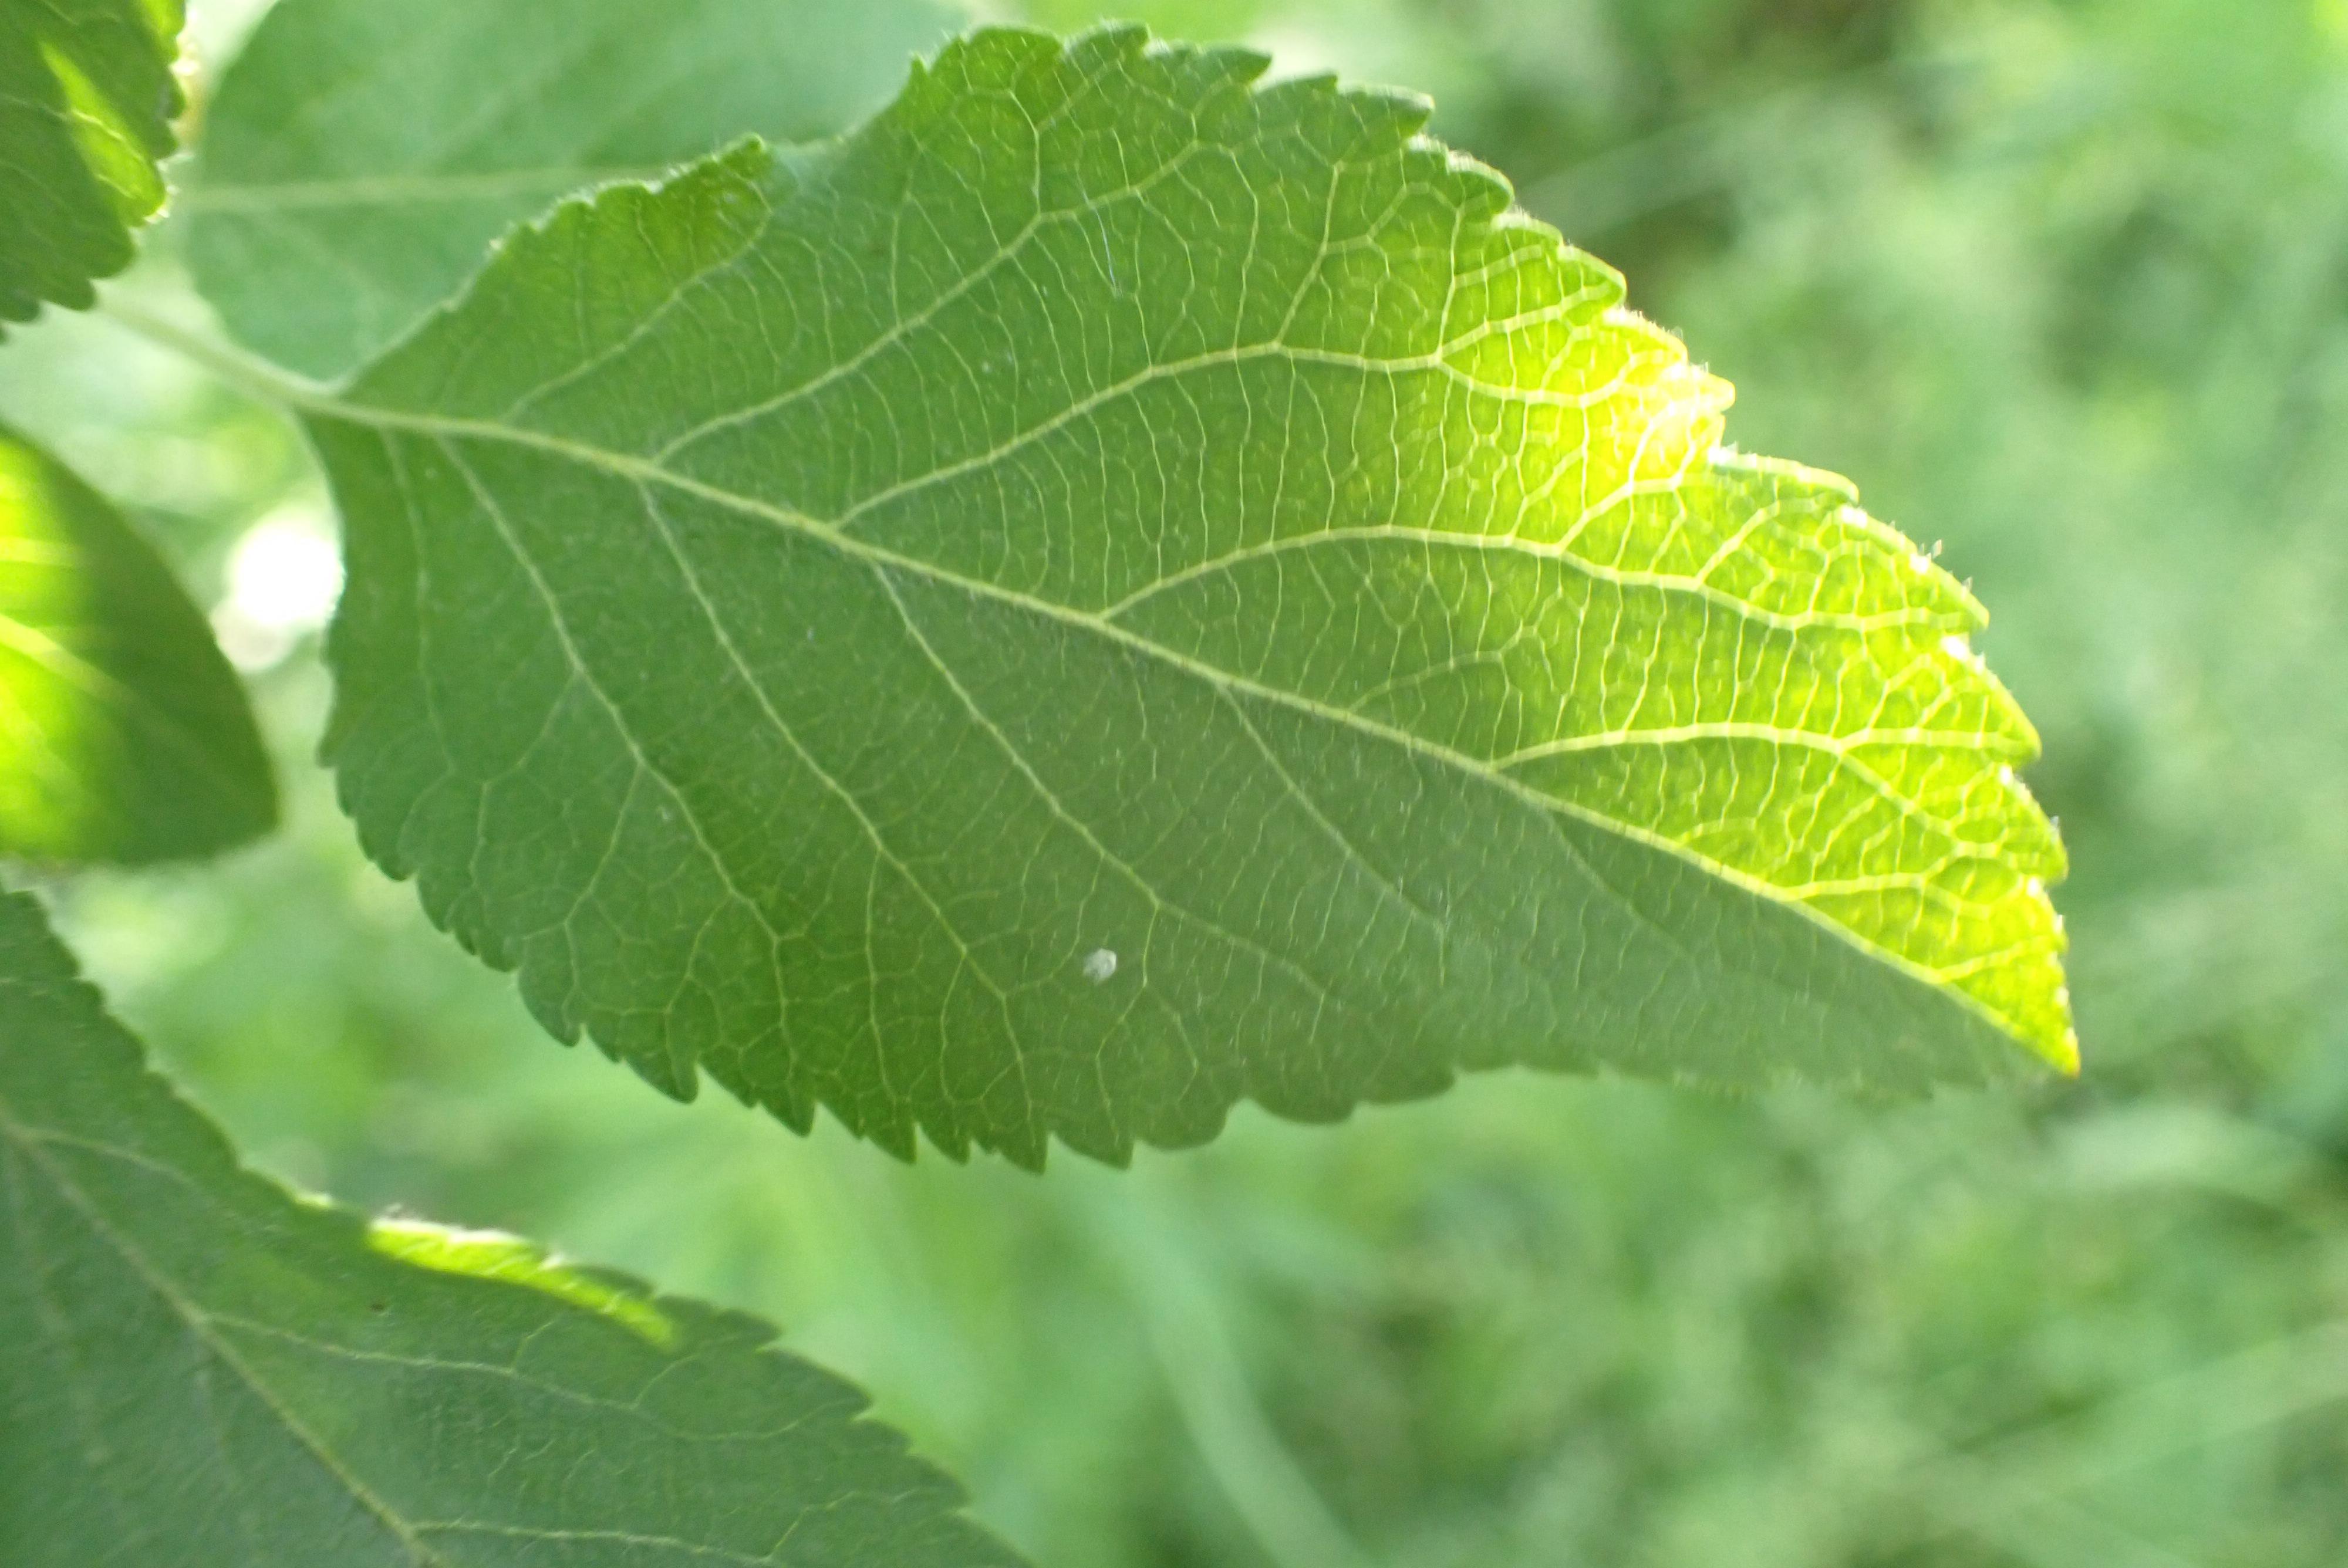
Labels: healthy